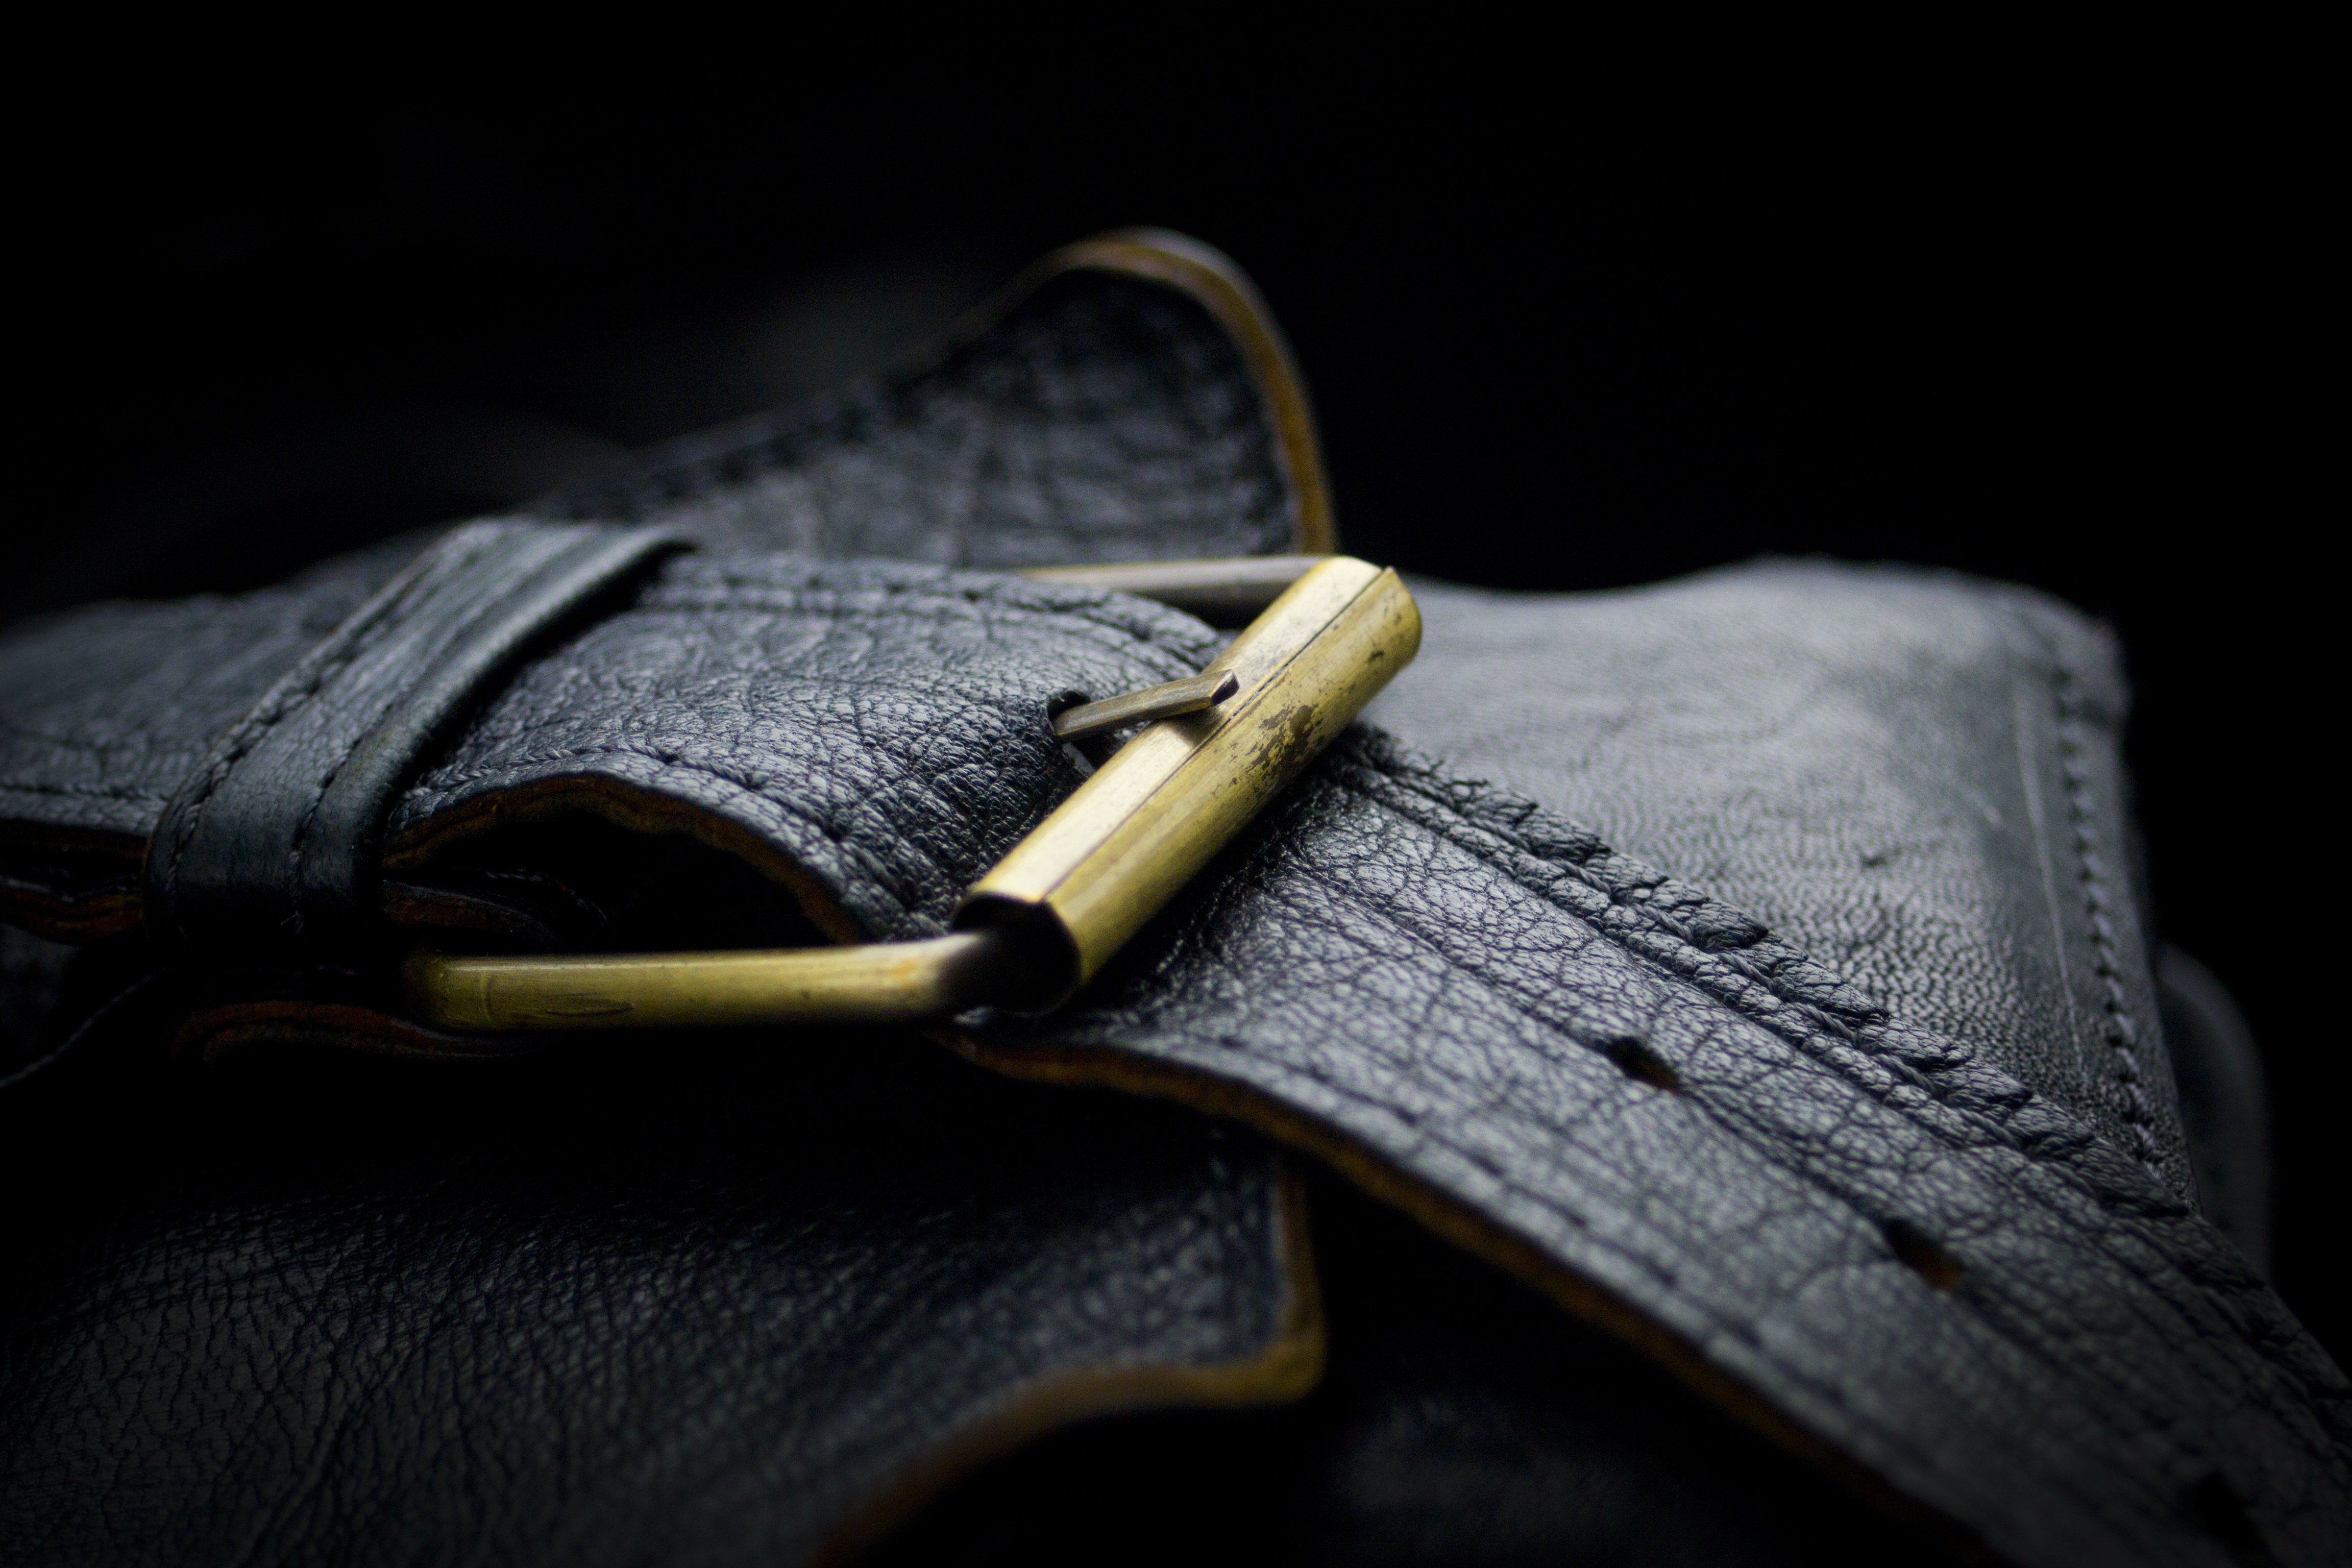
hand, shoe, leather, photography, metal, darkness, fashion, clothing, black, close up, belt, gold, glasses, footwear, elegant, elegance, macro photography, vision care, waistband, cincher, textured leather